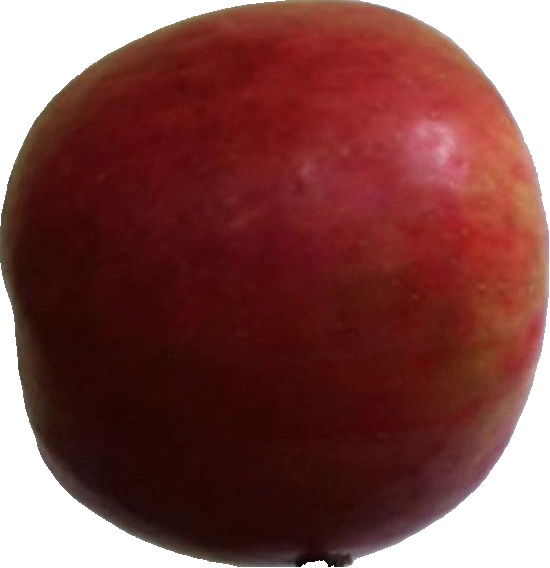
Label: apple_crimson_snow_1